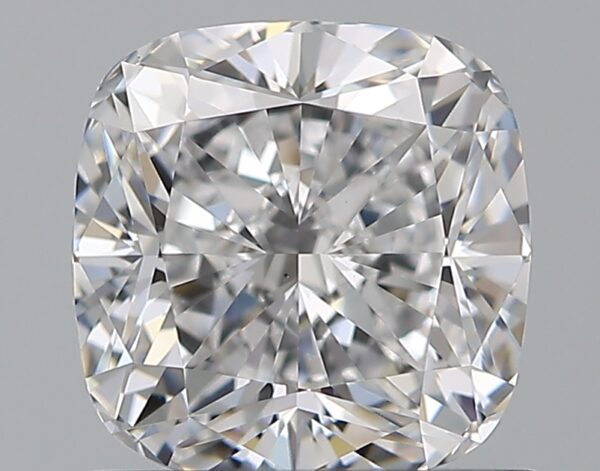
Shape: cushion
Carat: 1.2
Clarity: VS1
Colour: D
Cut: EX
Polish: EX
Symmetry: EX
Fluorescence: N
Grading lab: GIA
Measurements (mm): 5.96 x 5.96 x 4.06